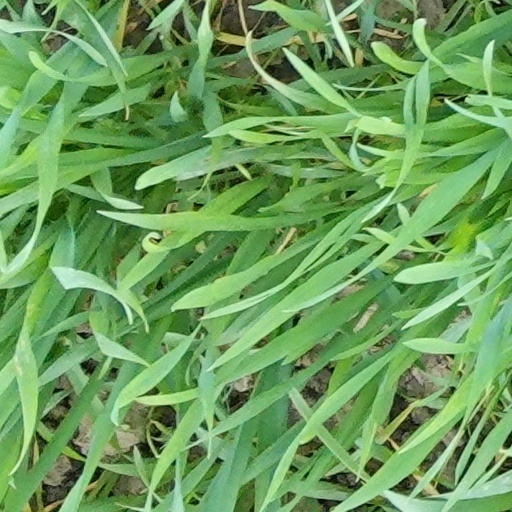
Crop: wheat